Anti-predator adaptation

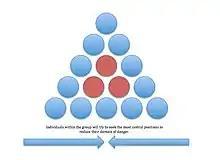
In a group, prey seek central positions in order to reduce their domain of danger. Individuals along the outer edges of the group are more at risk of being targeted by the predator.

Many species of slug caterpillar, Limacodidae, have numerous protuberances and stinging spines along their dorsal surfaces. Species that possess these stinging spines suffer less predation than larvae that lack them, and a predator, the paper wasp, chooses larvae without spines when given a choice.